Oleksandr Horshkov

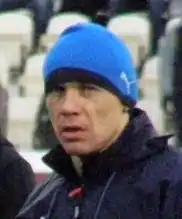

Oleksandr Viktorovych Horshkov (also rendered as Aleksandr Gorshkov, ; born 8 February 1970) is a Ukrainian association football coach and former midfielder.